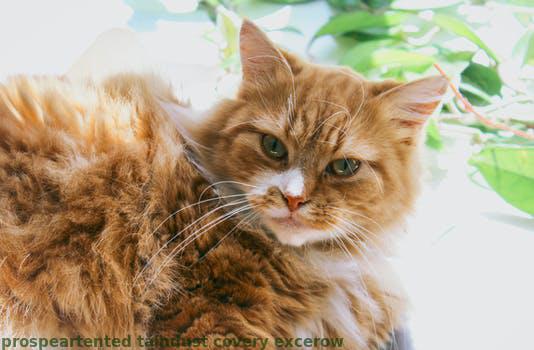
Label: Watermark